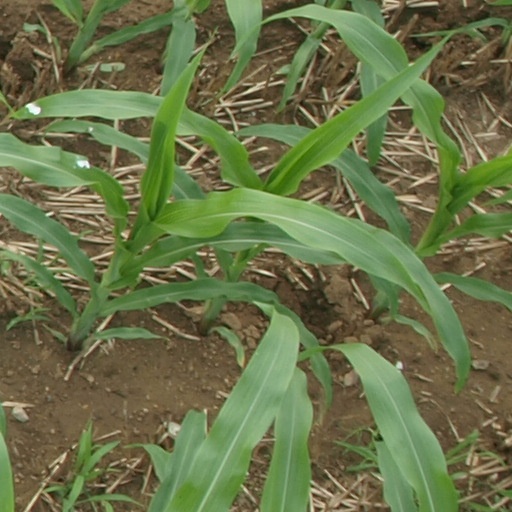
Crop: maize; corn